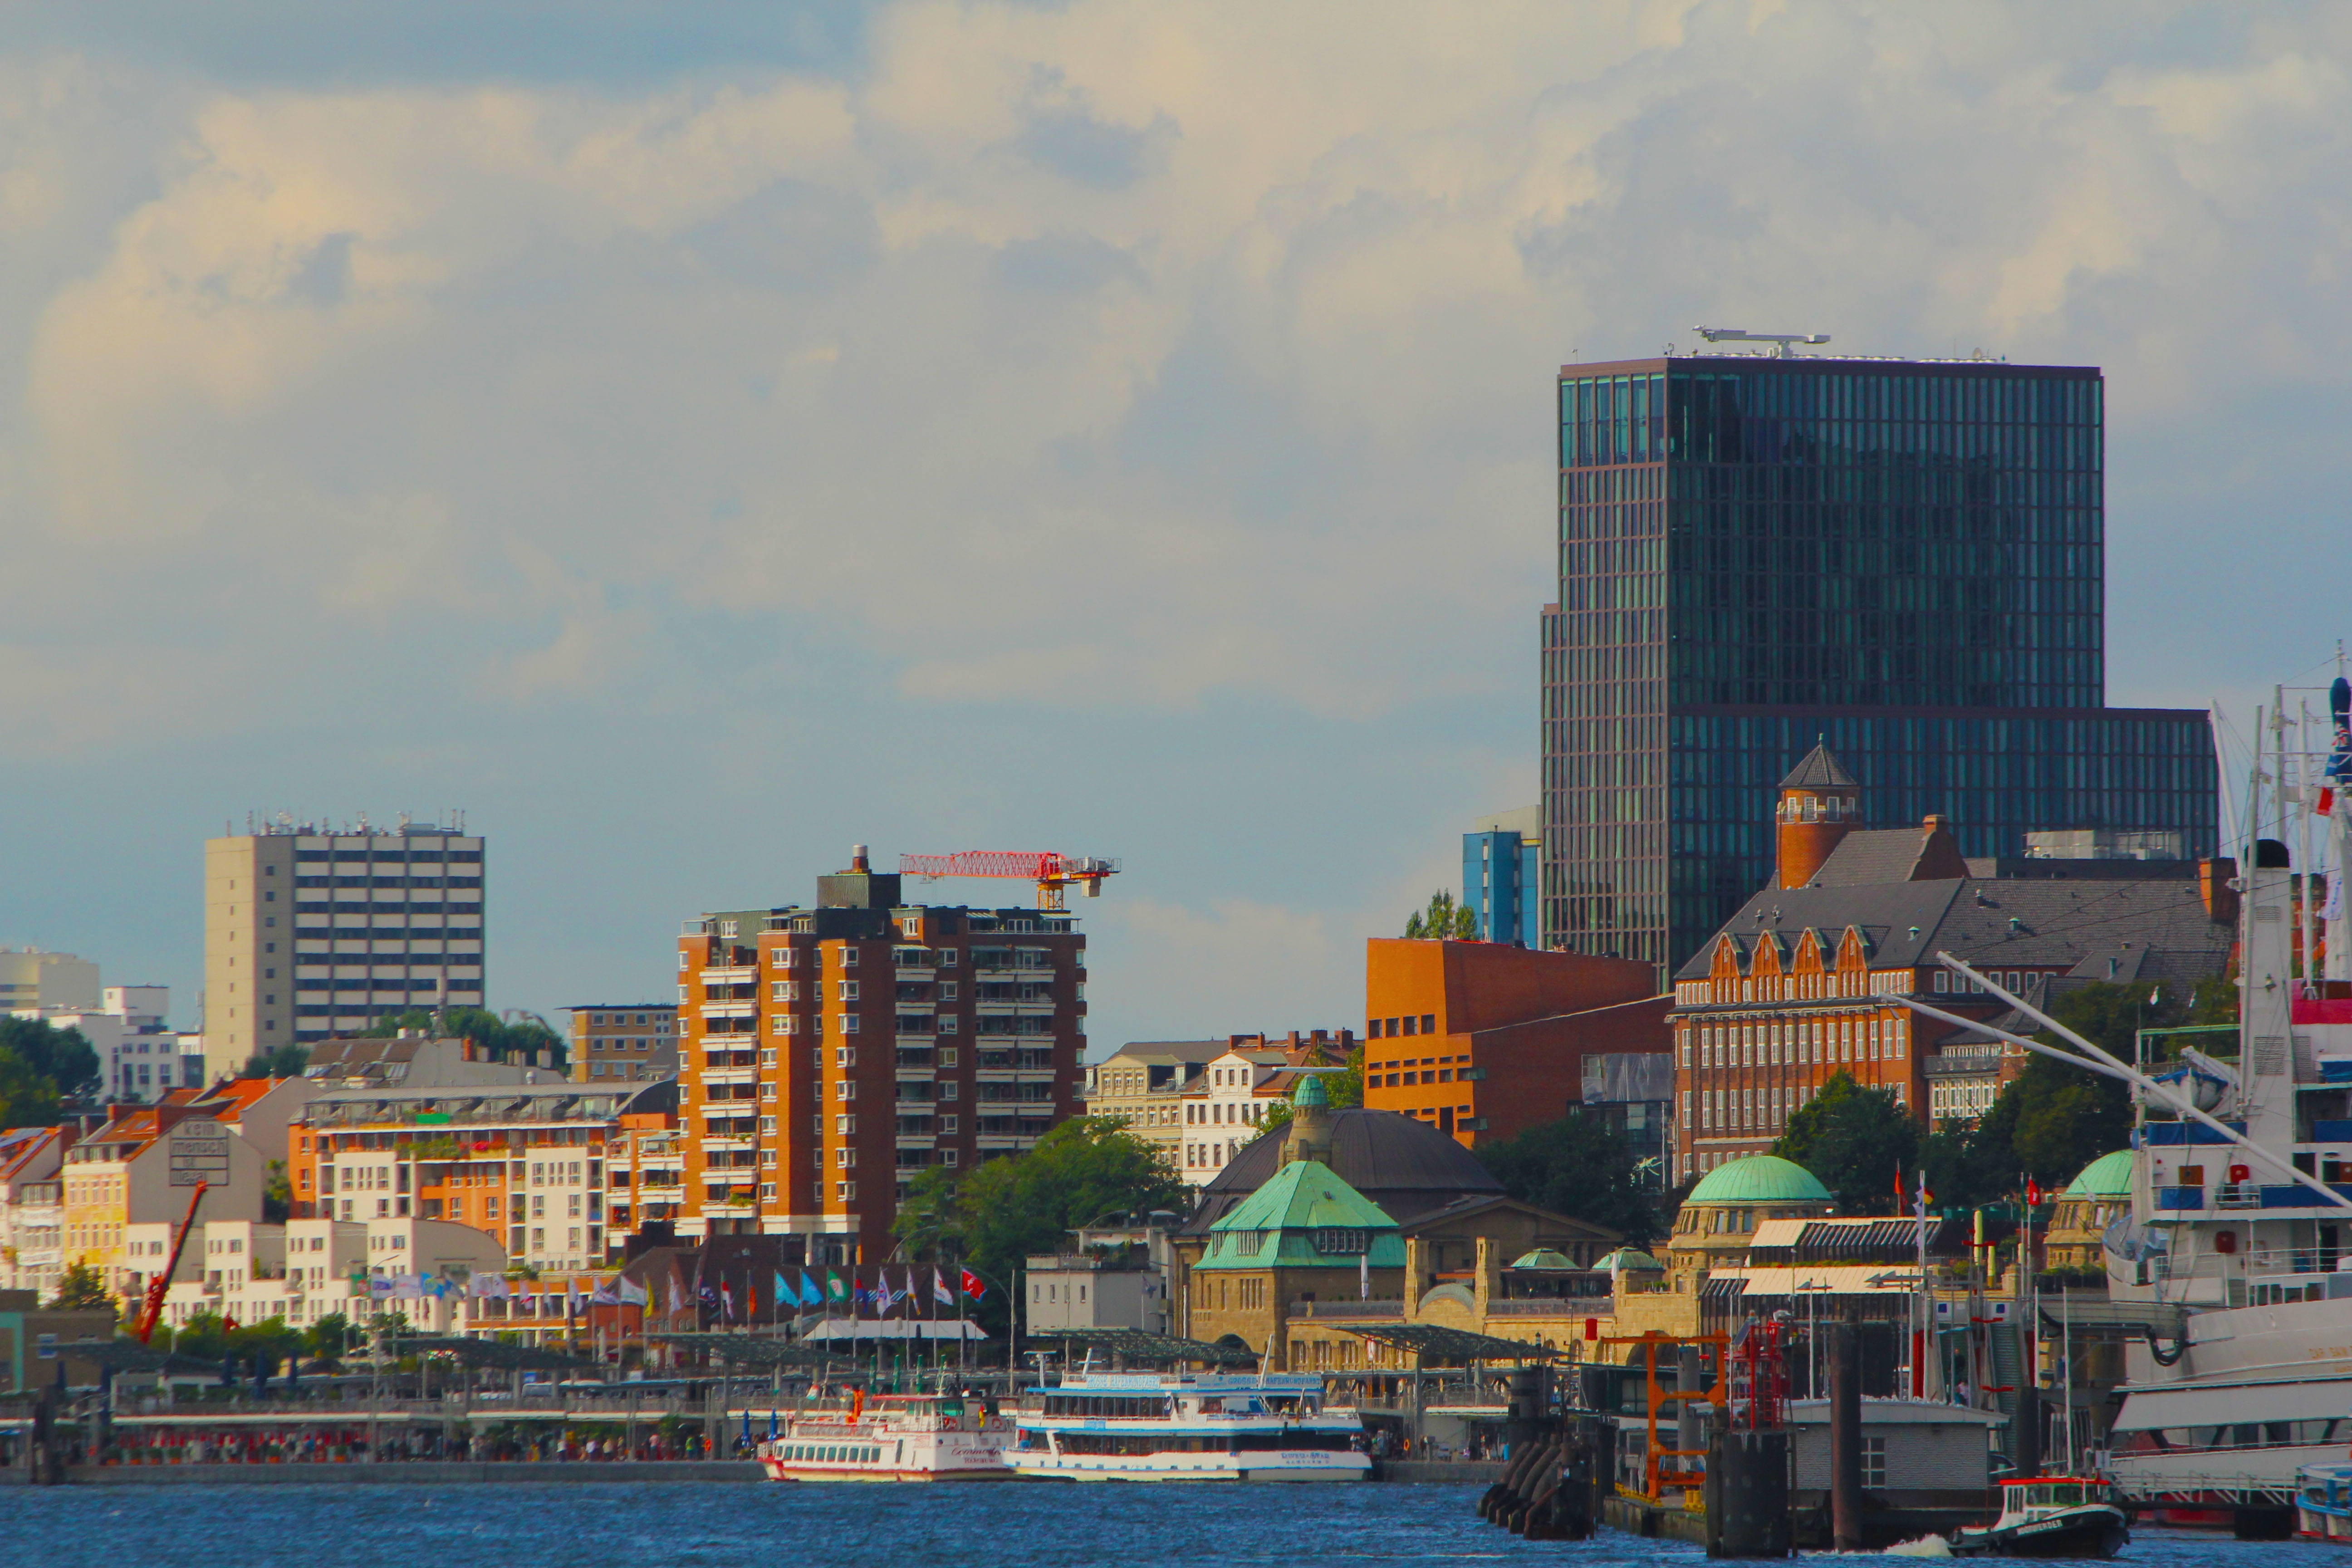
sea, coast, dock, skyline, city, skyscraper, cityscape, downtown, evening, vehicle, bay, harbor, port, container ship, port quarter, urban area, human settlement, hamurg, harbor view